STS-61-A

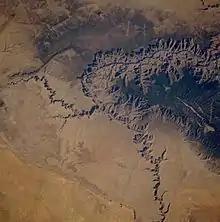
The Grand Canyon from orbit

Space Shuttle "Challenger" lifted off from Launch Complex 39A at Kennedy Space Center, Florida, at 12:00 p.m. EST on October 30, 1985. This was the first Space Shuttle mission largely financed and operated by another nation, West Germany. It was also the only Shuttle flight to launch with a crew of eight. The crew members included Henry W. Hartsfield Jr., commander; Steven R. Nagel, pilot; Bonnie J. Dunbar, James F. Buchli and Guion S. Bluford, mission specialists; and Ernst Messerschmid and Reinhard Furrer of West Germany, along with first Dutch astronaut Wubbo J. Ockels of the European Space Agency (ESA), all payload specialists.